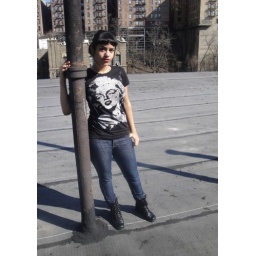
On the roof of a building in NYC just hanging out. My sister wanted to take pictures.